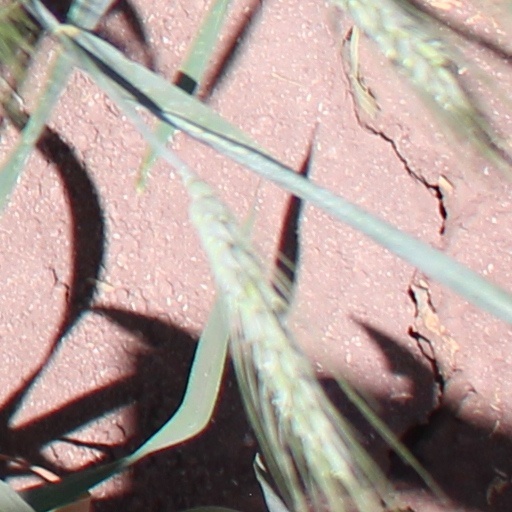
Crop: wheat